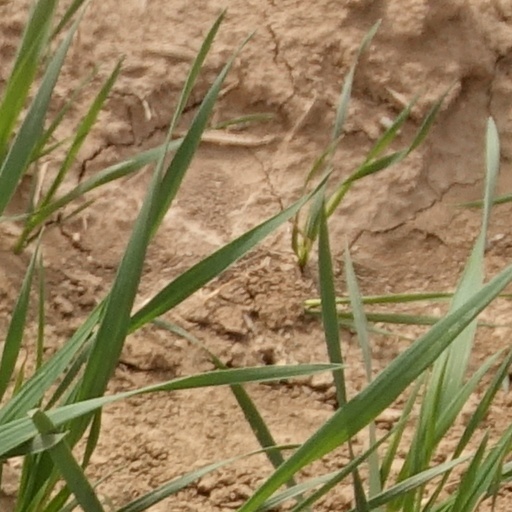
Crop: wheat